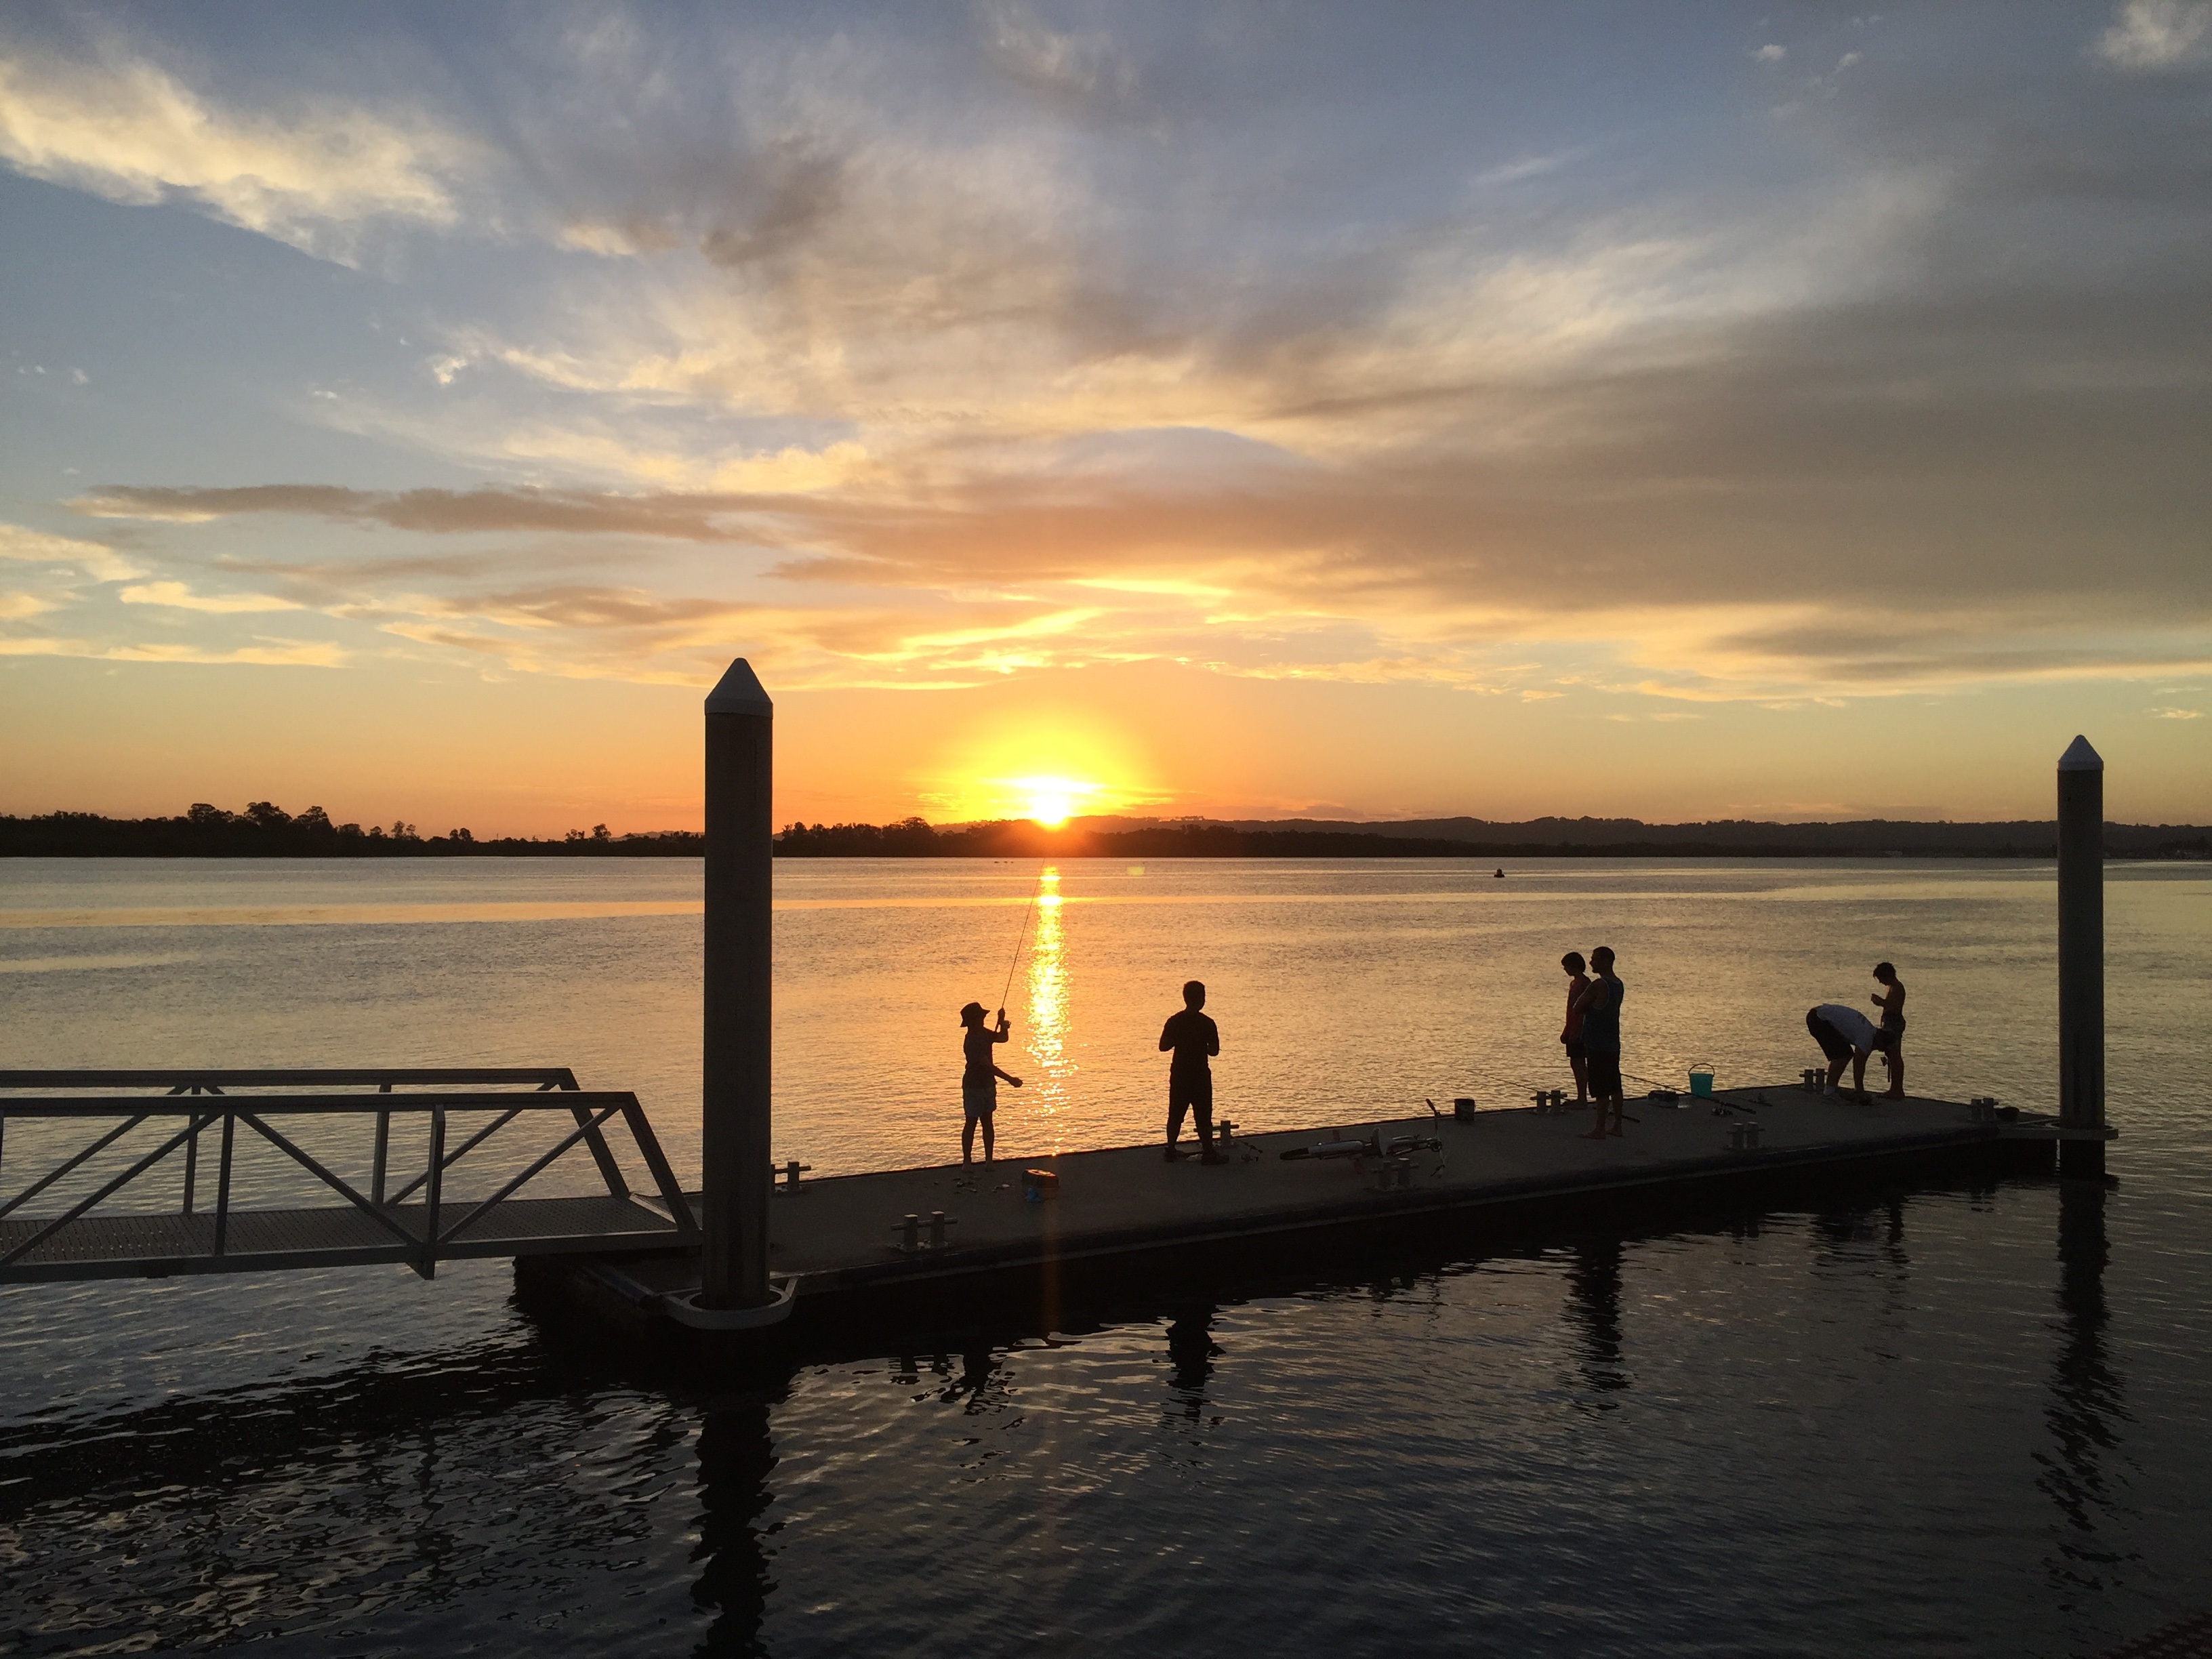
beach, sea, coast, ocean, horizon, cloud, people, sunrise, sunset, morning, shore, dawn, pier, dusk, evening, reflection, fishing, bay, australia, silhouettes, afterglow